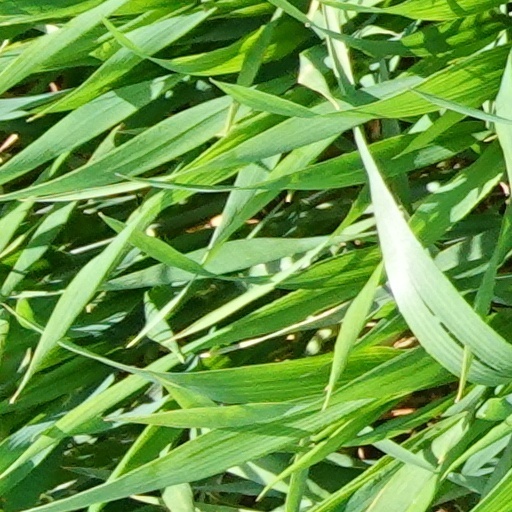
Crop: wheat